The Extraordinary Tale of the Times Table

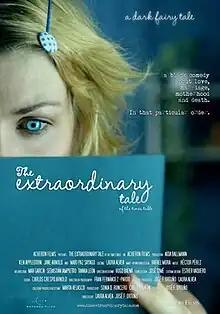
Principal poster of the movie The Extraordinare Tale

The Extraordinary Tale of the Times Table, or simply The Extraordinary Tale, is a 2013 English-language Spanish black comedy film with magic realism elements directed by Laura Alvea and José F. Ortuño which stars Aïda Ballmann and Ken Appledorn.